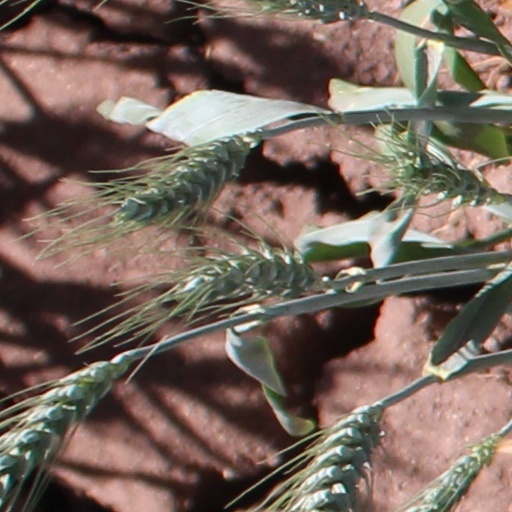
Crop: wheat